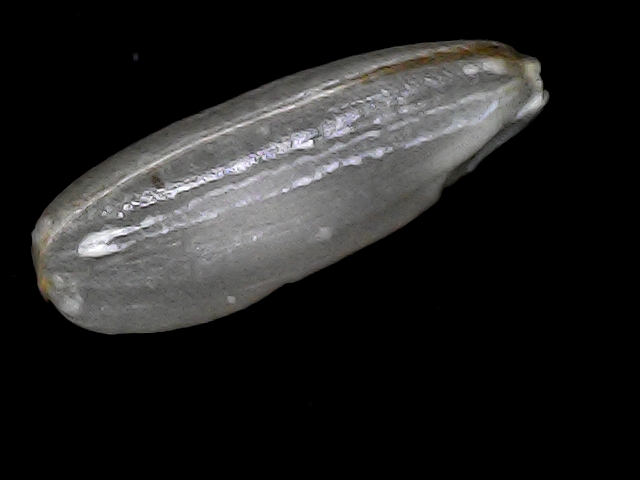
Rice variety: BD30